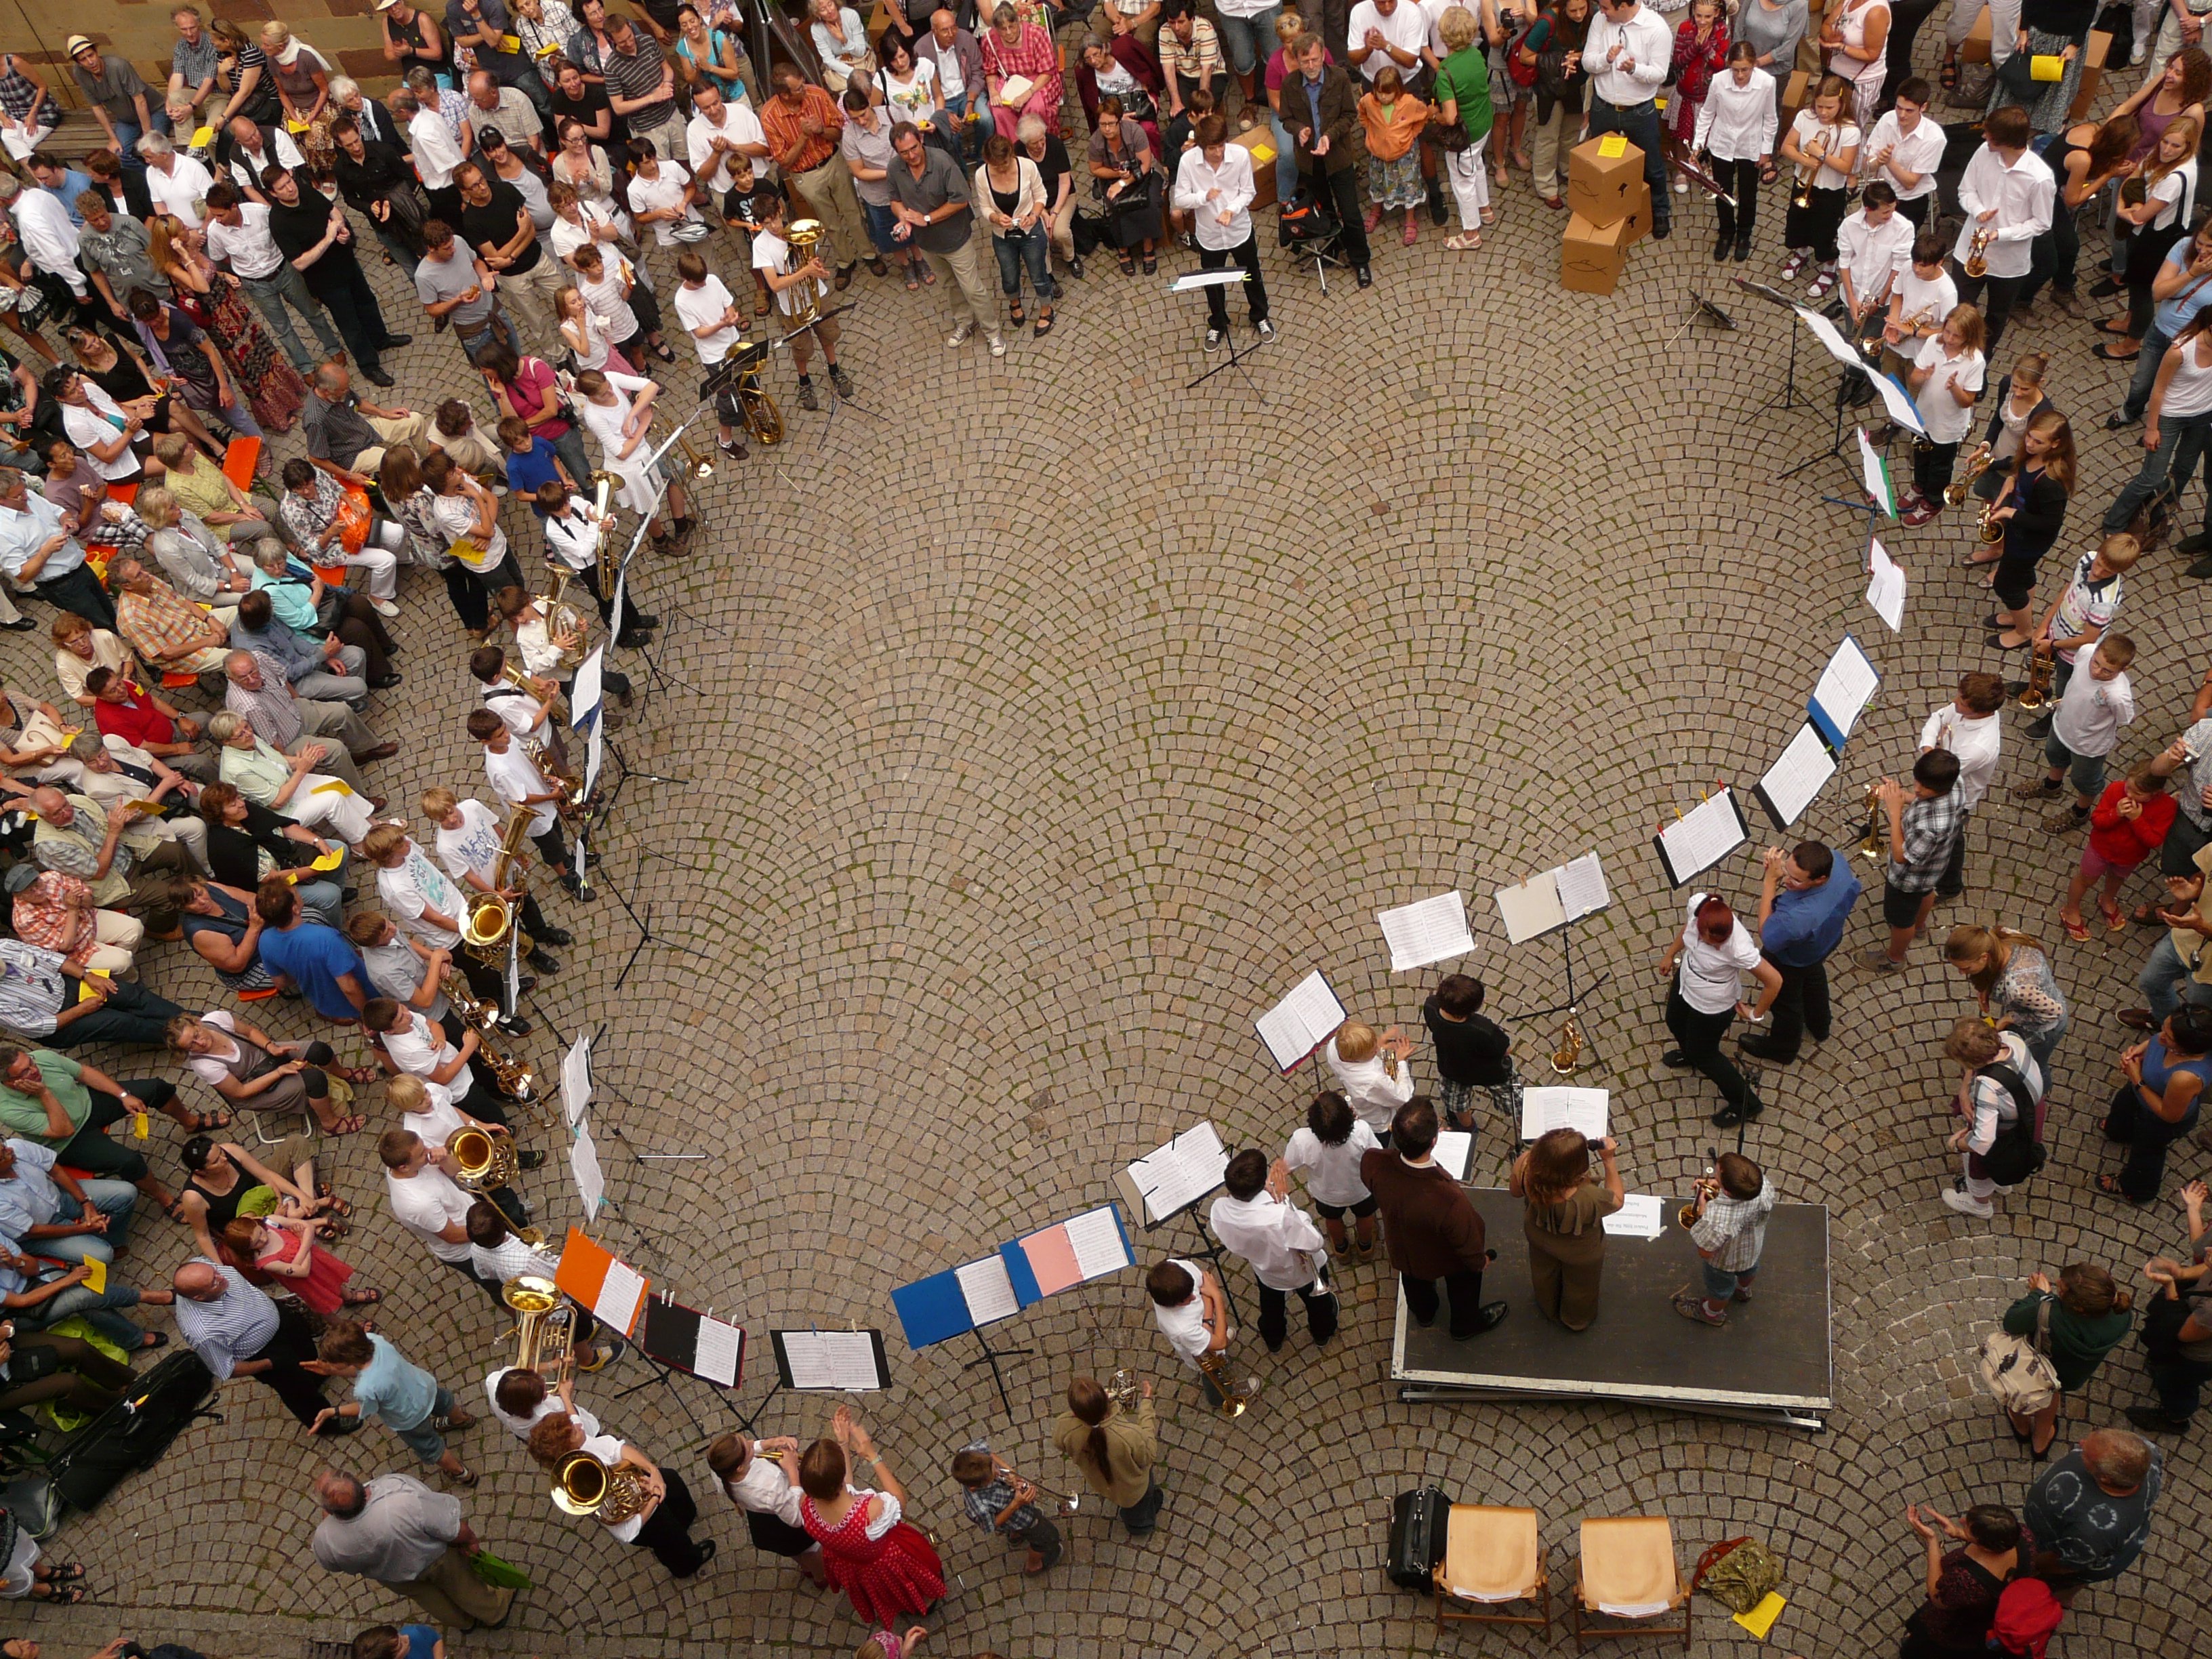
music, people, crowd, meeting, concert, human, festival, human circle